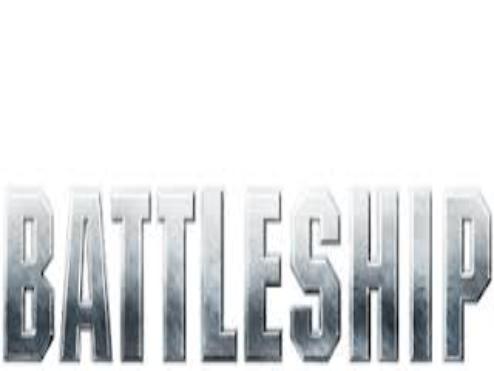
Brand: battleship
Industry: Leisure